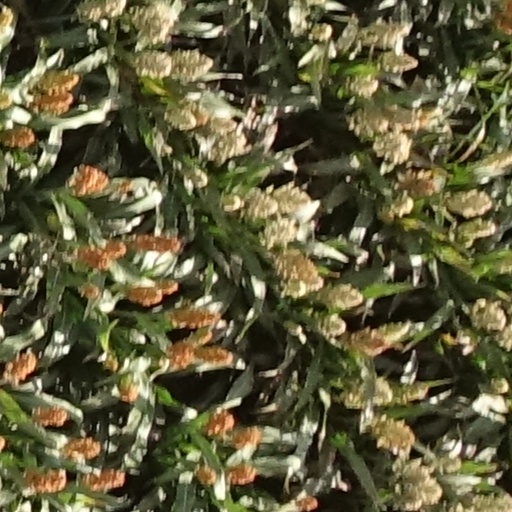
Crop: sorghum